HSBC Bank (Brazil)

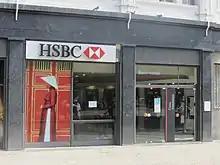
HSBC retail branch in Rio de Janeiro, Brazil

The HSBC Group traces its presence in Brazil to 1976 when Samuel Montagu and Midland Bank opened offices there. What started as a 6.14 per cent shareholding in Banco Bamerindus do Brasil in 1995 led to the Group's acquisition of selected assets, liabilities, and subsidiaries of Banco Bamerindus do Brasil in 1997 and the establishment of Banco HSBC Bamerindus S.A. HSBC bought Banco Bamerindus from the Central Bank of Brazil, which had had to take it over. Banco Bamerindus had been established in 1952. By the time of its acquisition, Banco Bamerindus had almost 1,300 branches, plus insurance, leasing and securities businesses, among others.